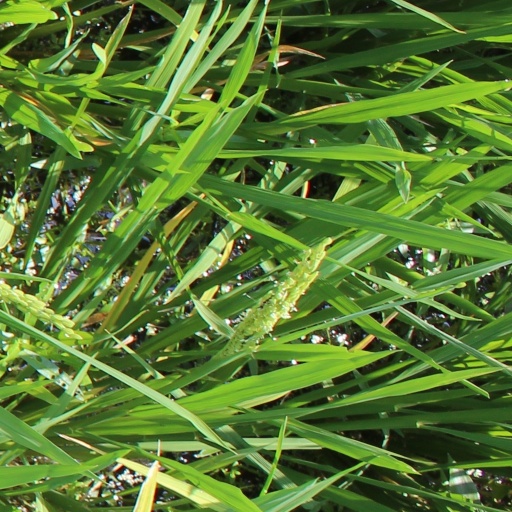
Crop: rice